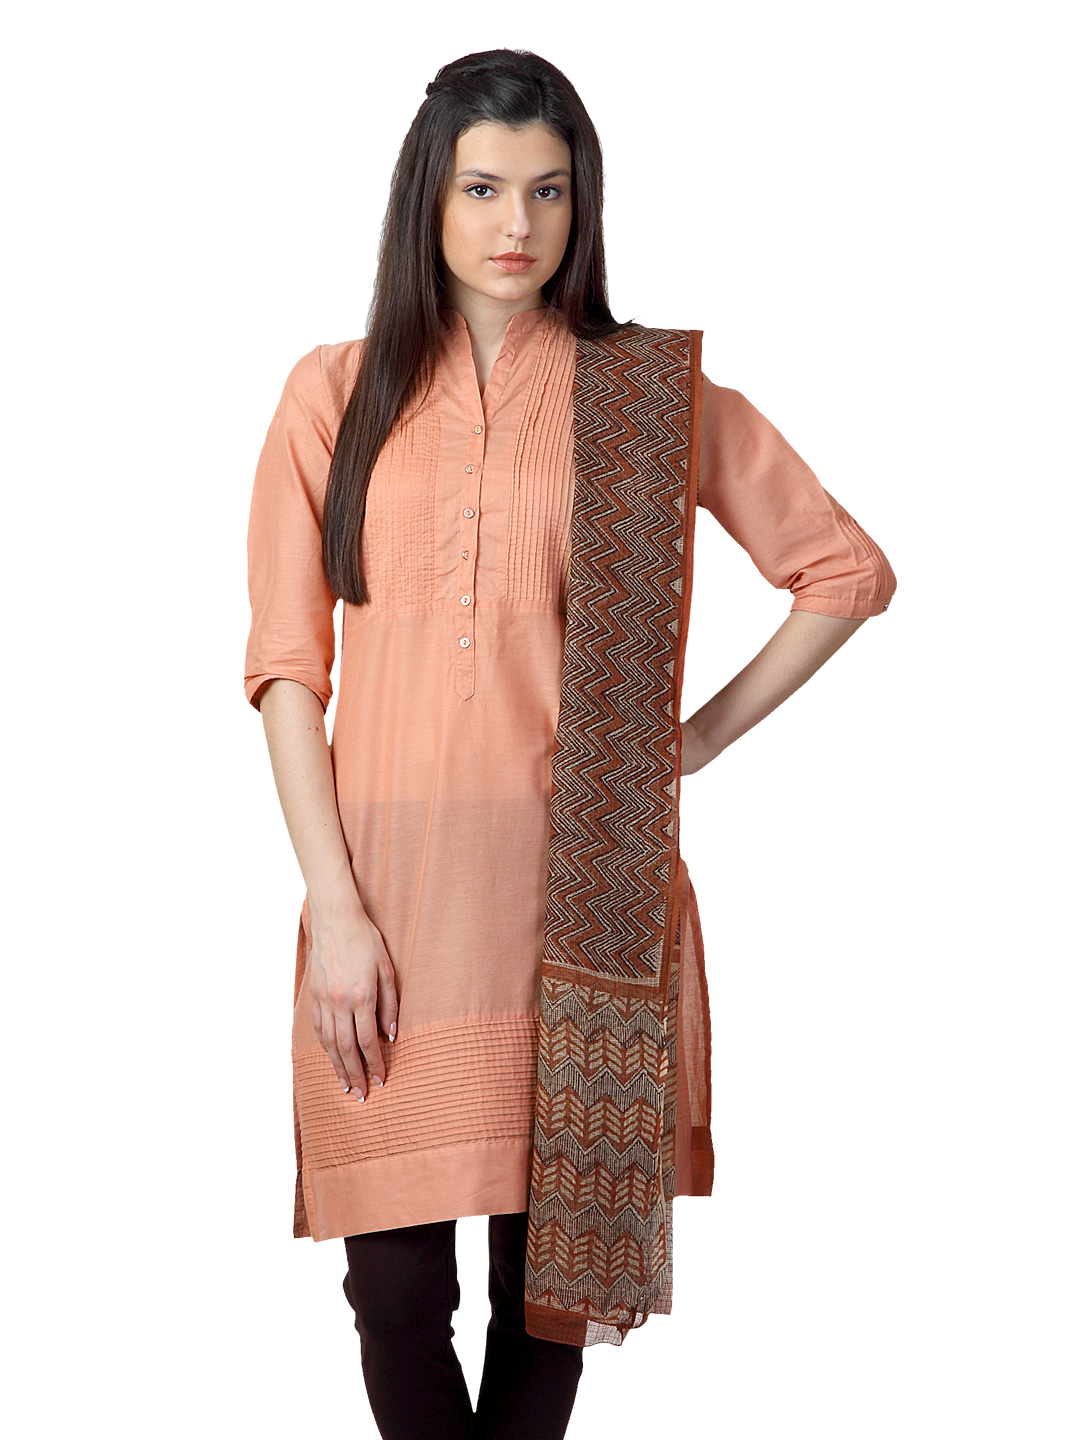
Fabindia Red Hand Printed Kota Dupatta
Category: Apparel / Topwear / Dupatta
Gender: Women
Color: Red
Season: Summer 2012
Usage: Ethnic